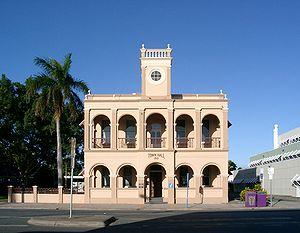
Mackay est une ville située sur la côte orientale du Queensland en Australie, à environ 900 kilomètres au nord de Brisbane. Mackay est surnommée la capitale du sucre de l'Australie car elle produit plus du tiers du sucre du pays. La ville a une température moyenne de 23 °C. Elle compte 66 874 habitants en 2006.